Newcastle and Carlisle Railway

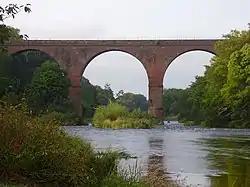
The Wetheral Viaduct, also known as Corby Bridge, is a Grade I listed structure.

In 1805 William Thomas developed a scheme for a horse-operated plateway (in which the rails are L-shaped, with plain wagon wheels running on the flat part of the rail) between Newcastle and Hexham. This came to nothing, but collieries in the Newcastle area were increasingly turning to ideas of railways and locomotives, and when William Chapman returned to consider linking Newcastle upon Tyne and Carlisle in 1824, it was appropriate to consider a railway as a possible alternative to a canal. He planned to use his earlier canal route for a railway, substituting rope-worked inclined planes for the flights of locks, and found that a railway would be considerably cheaper than the equivalent canal: £252,000 against £888,000. Horse traction was still incorporated into Chapman's railway plans.